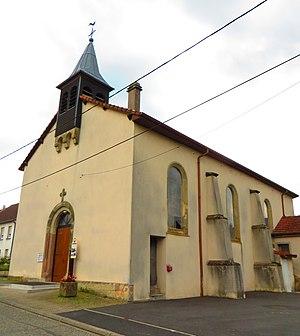
Puttelange-aux-Lacs Diefenbach-lès-Puttelange Église Saint-Luc-Évangéliste
Diefenbach-lès-Puttelange est une ancienne commune française du département de la Moselle, rattachée à Puttelange-aux-Lacs depuis 1811.
Puttelange-aux-Lacs est une commune française située dans le département de la Moselle et le bassin de vie de la Moselle-Est.